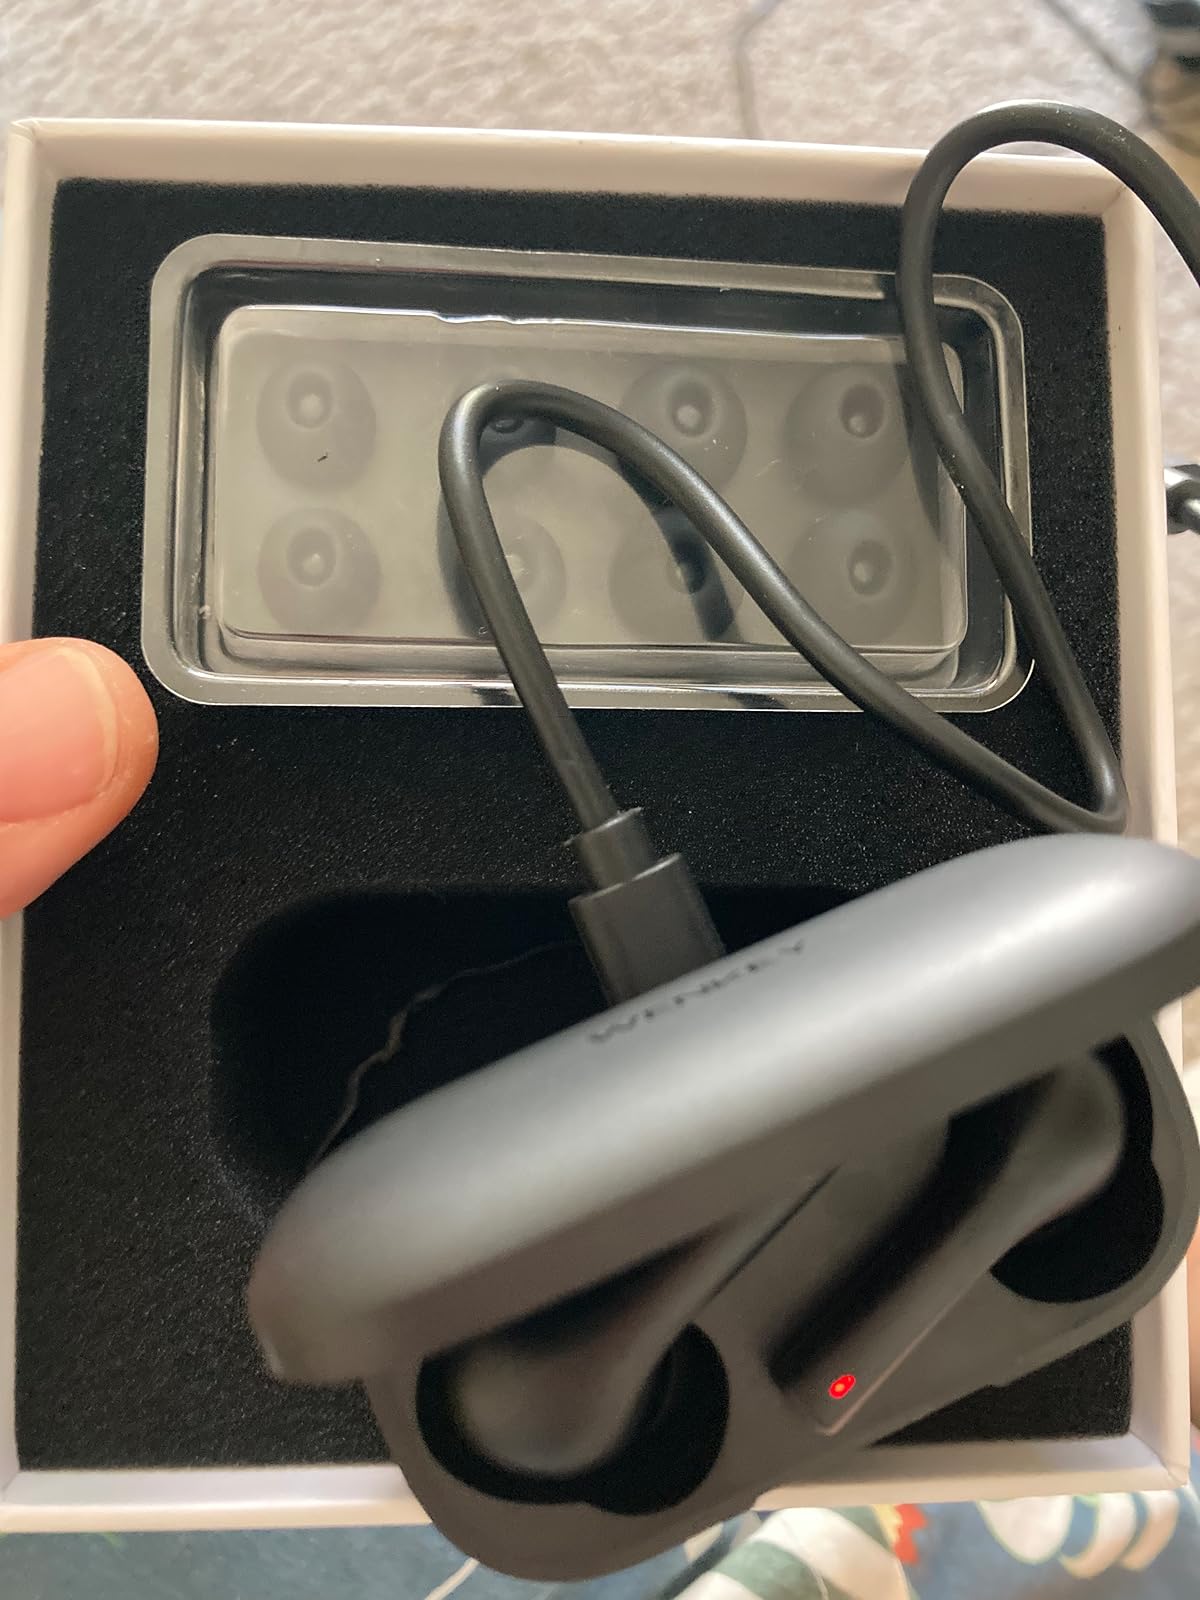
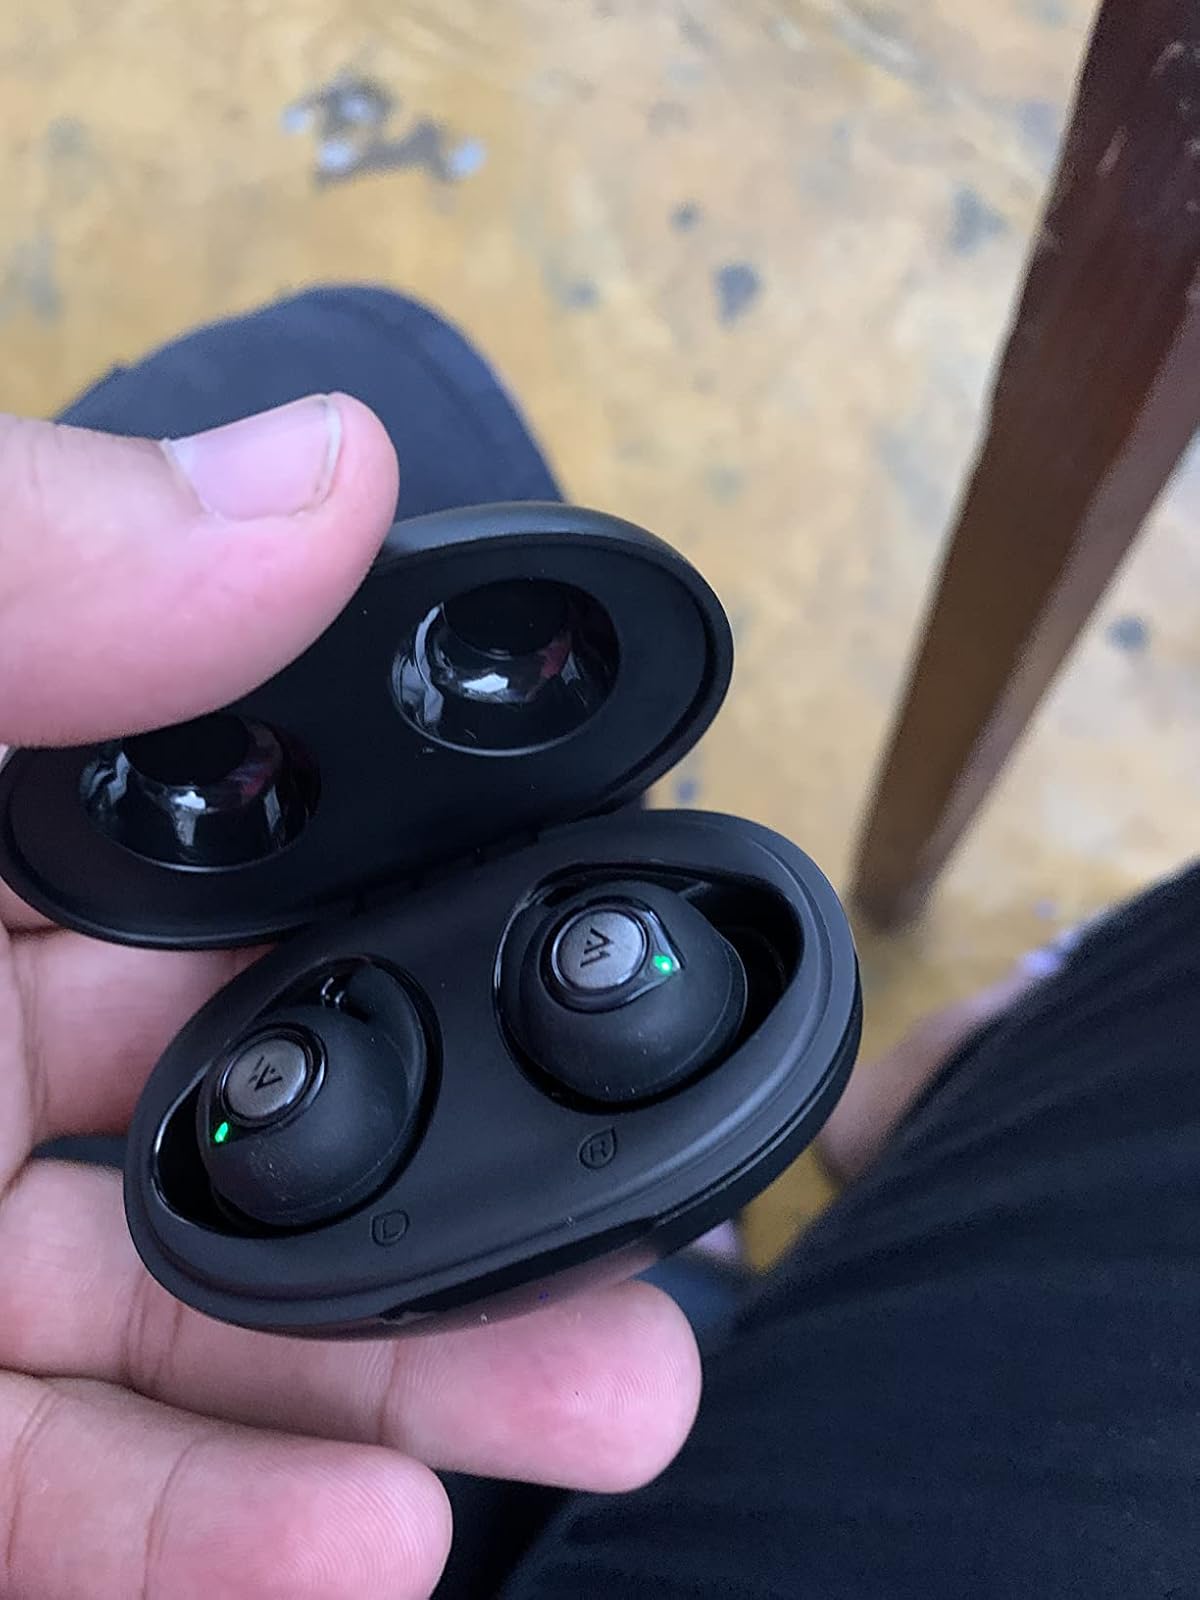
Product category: earbuds
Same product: no